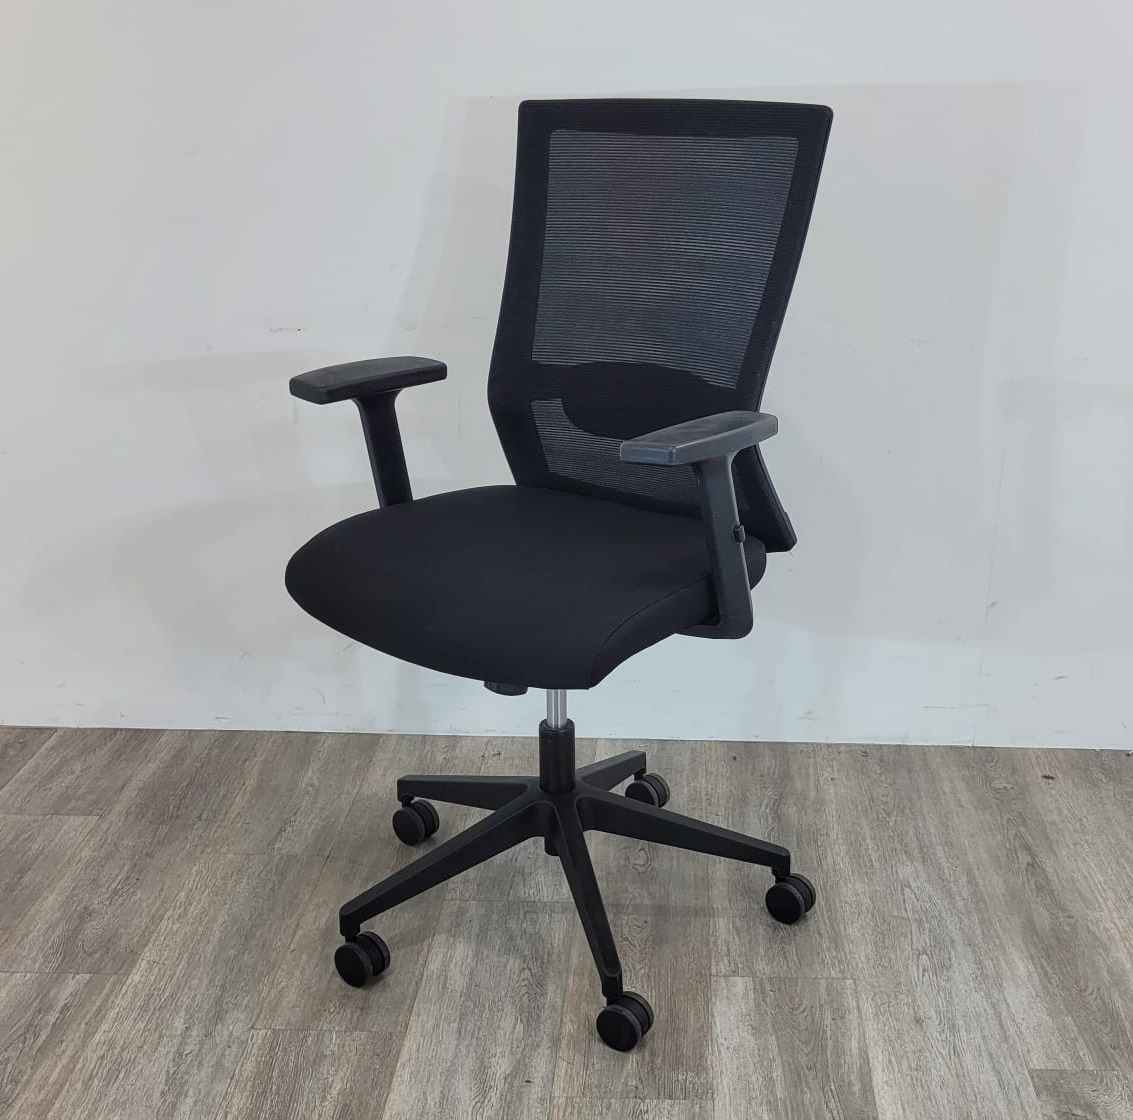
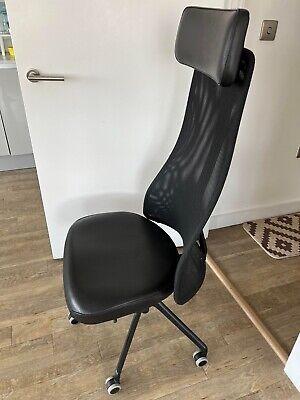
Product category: items_chair
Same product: no